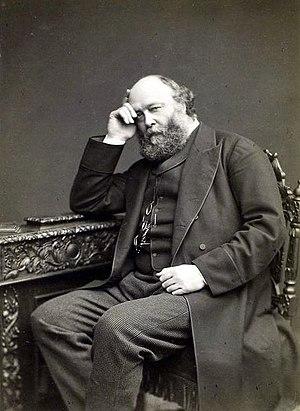
Robert Arthur Talbot Gascoyne-Cecil, 3ᵉ marquis de Salisbury, né à Hatfield dans le Hertfordshire le 3 février 1830 et mort à Hatfield dans le Hertfordshire le 22 août 1903, est un homme d'État, fut Premier ministre conservateur britannique à trois reprises, à la fin du XIXᵉ siècle. Il a été chevalier de la Jarretière, chevalier grand-croix de l'ordre royal de Victoria, membre du conseil privé du Royaume-Uni et élu membre de la Royal Society le 28 janvier 1869. Membre de la Chambre des Lords après la mort de son père, il est le dernier Premier ministre en date de l'histoire du Royaume-Uni à avoir dirigé le Gouvernement depuis la chambre haute du Parlement.